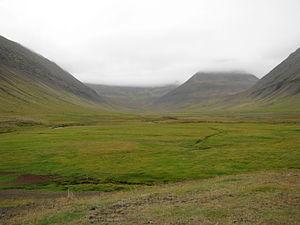
Haukadalur est une vallée se trouvant près de Þingeyri, dans les Fjords de l’ouest.